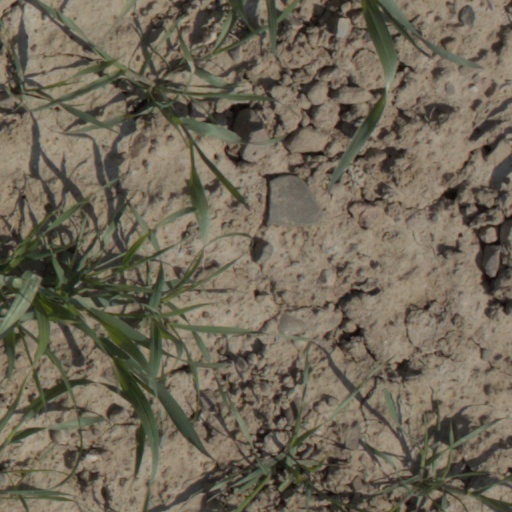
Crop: wheat